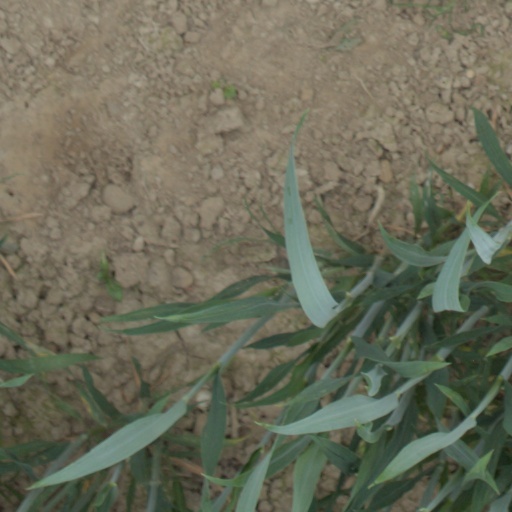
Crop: wheat